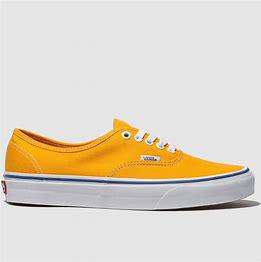
Brand: Vans
Model: Authentic